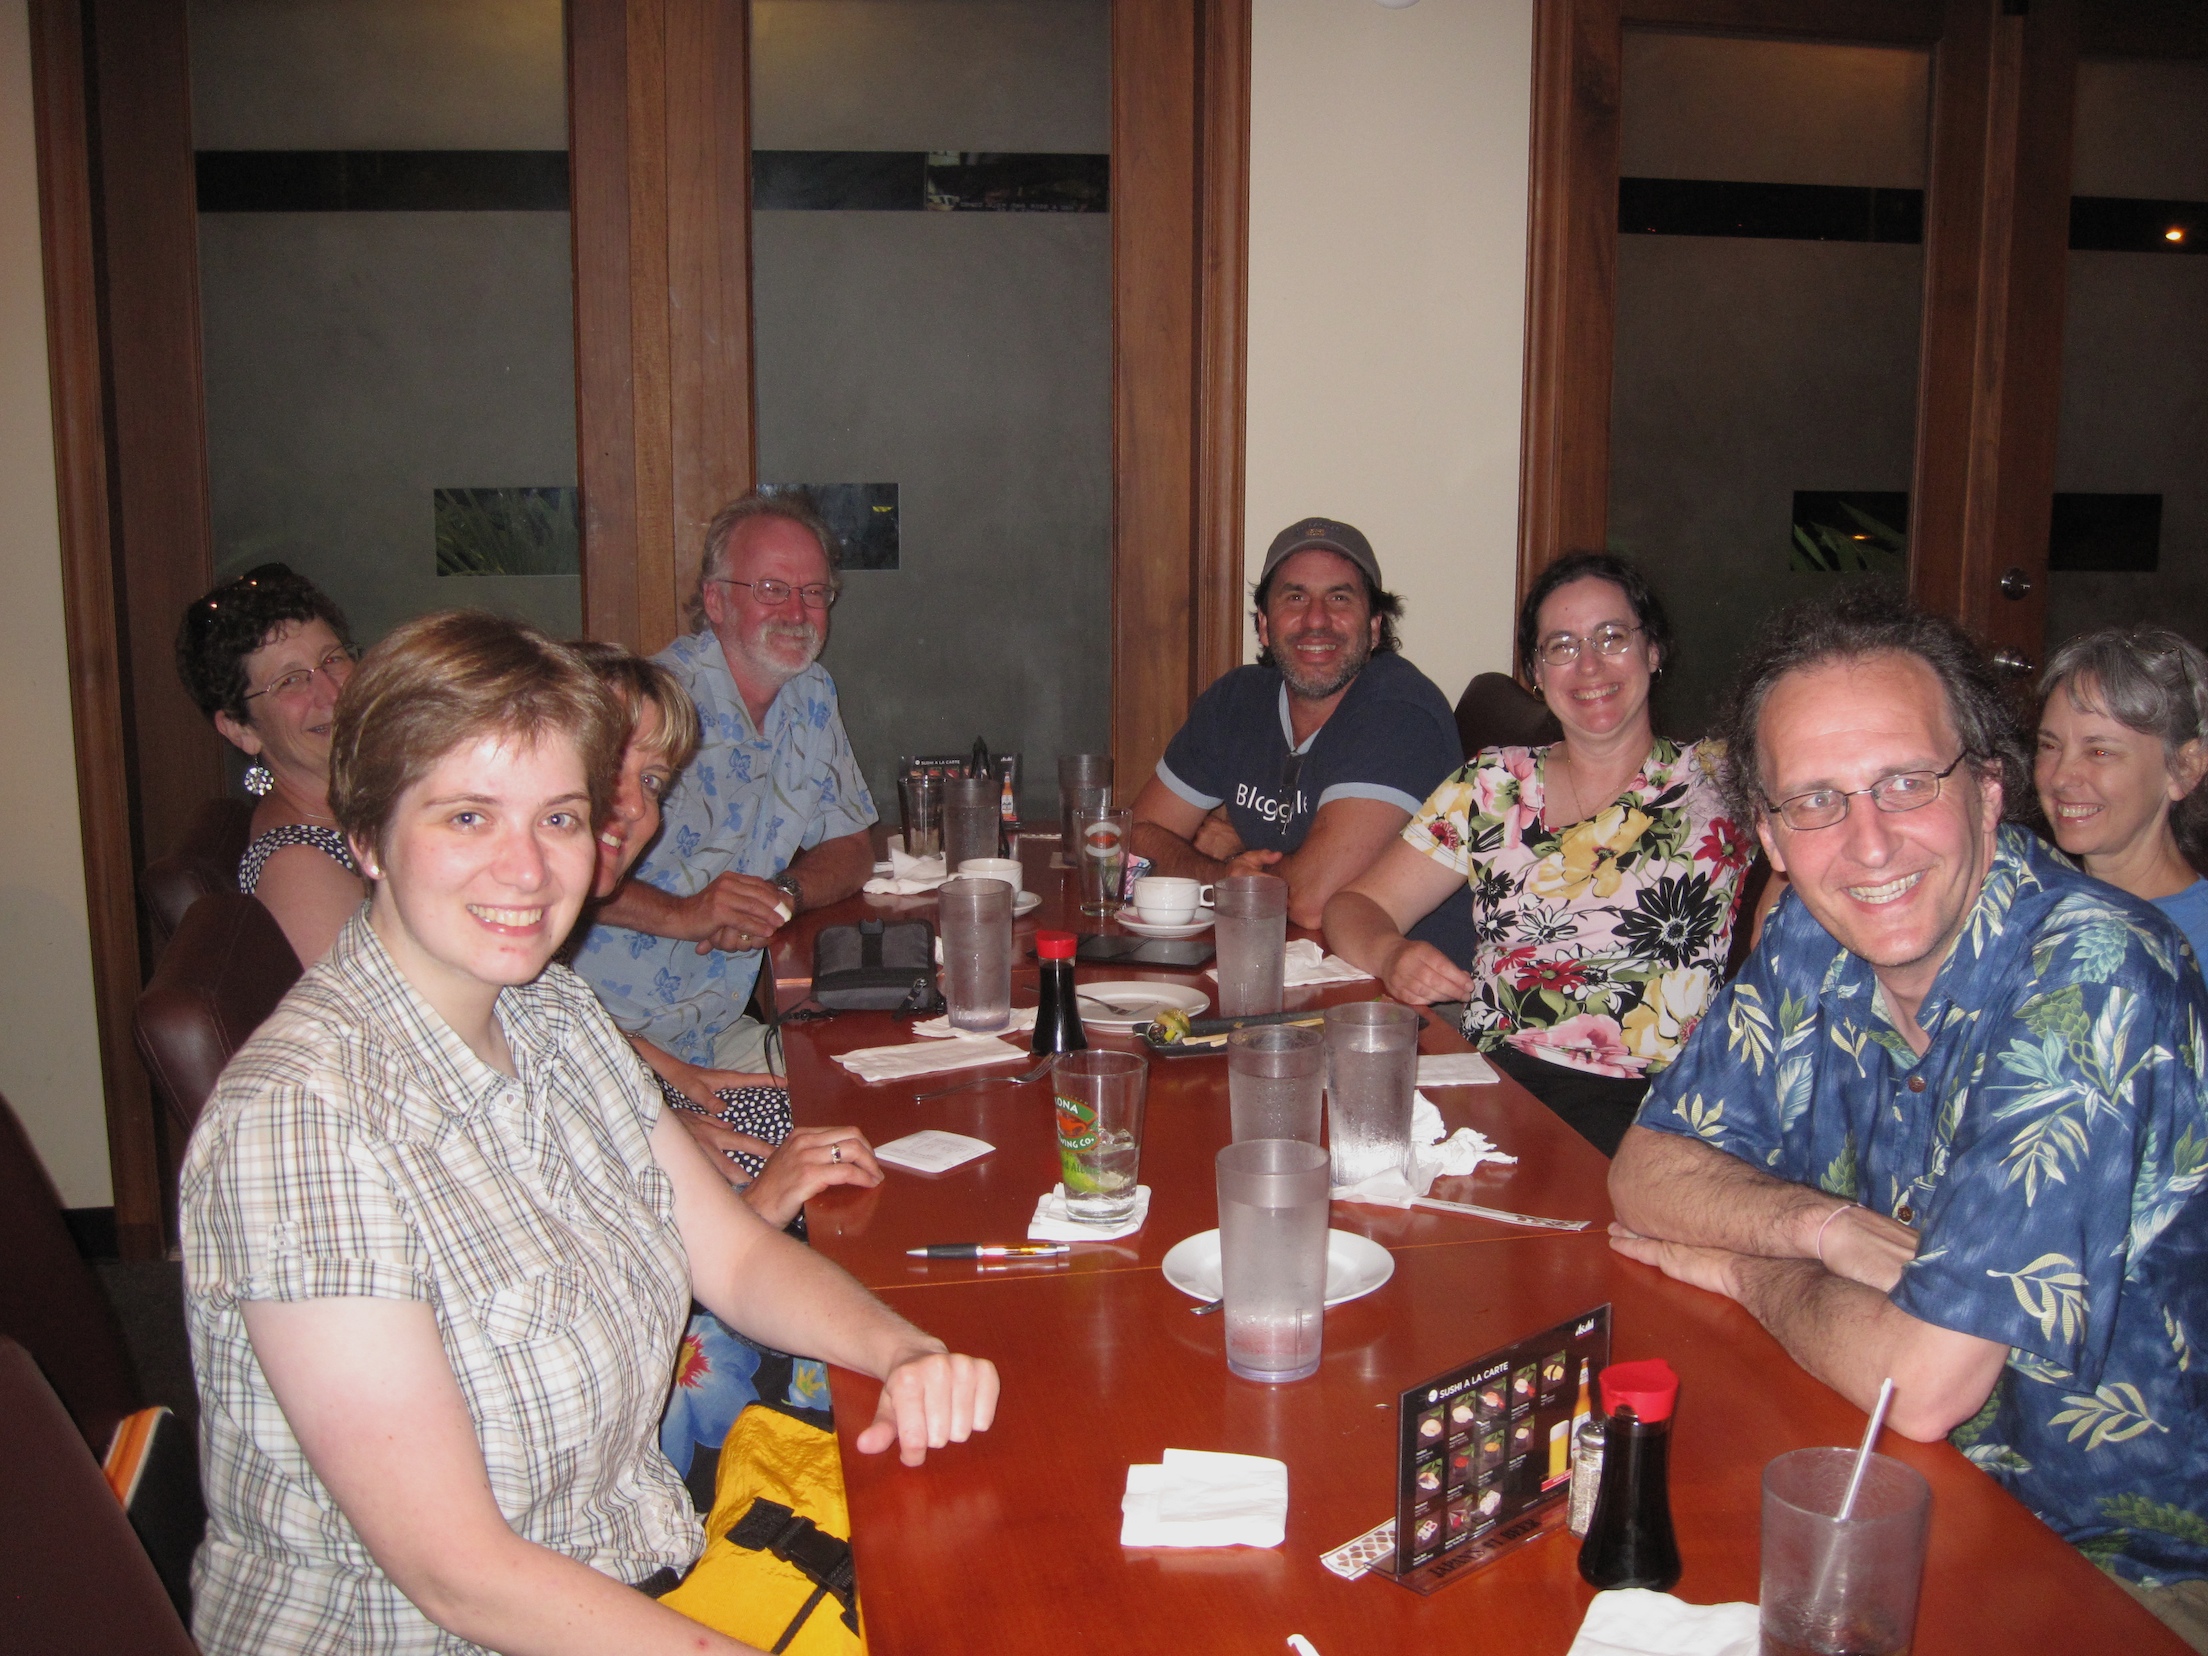
people, meal, lunch, dinner, edmedia, 77285mm